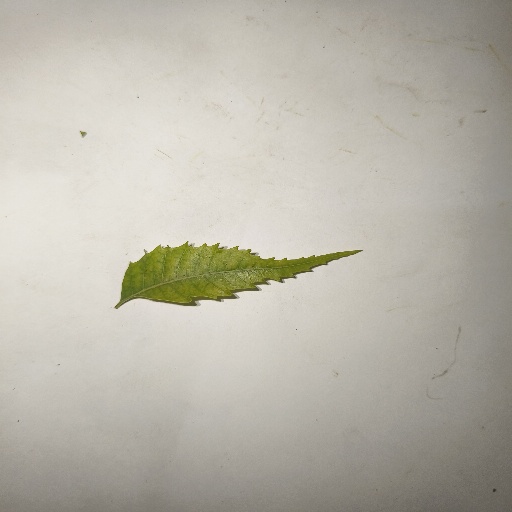
Species: Neem
Leaf condition: Yellow Leaf